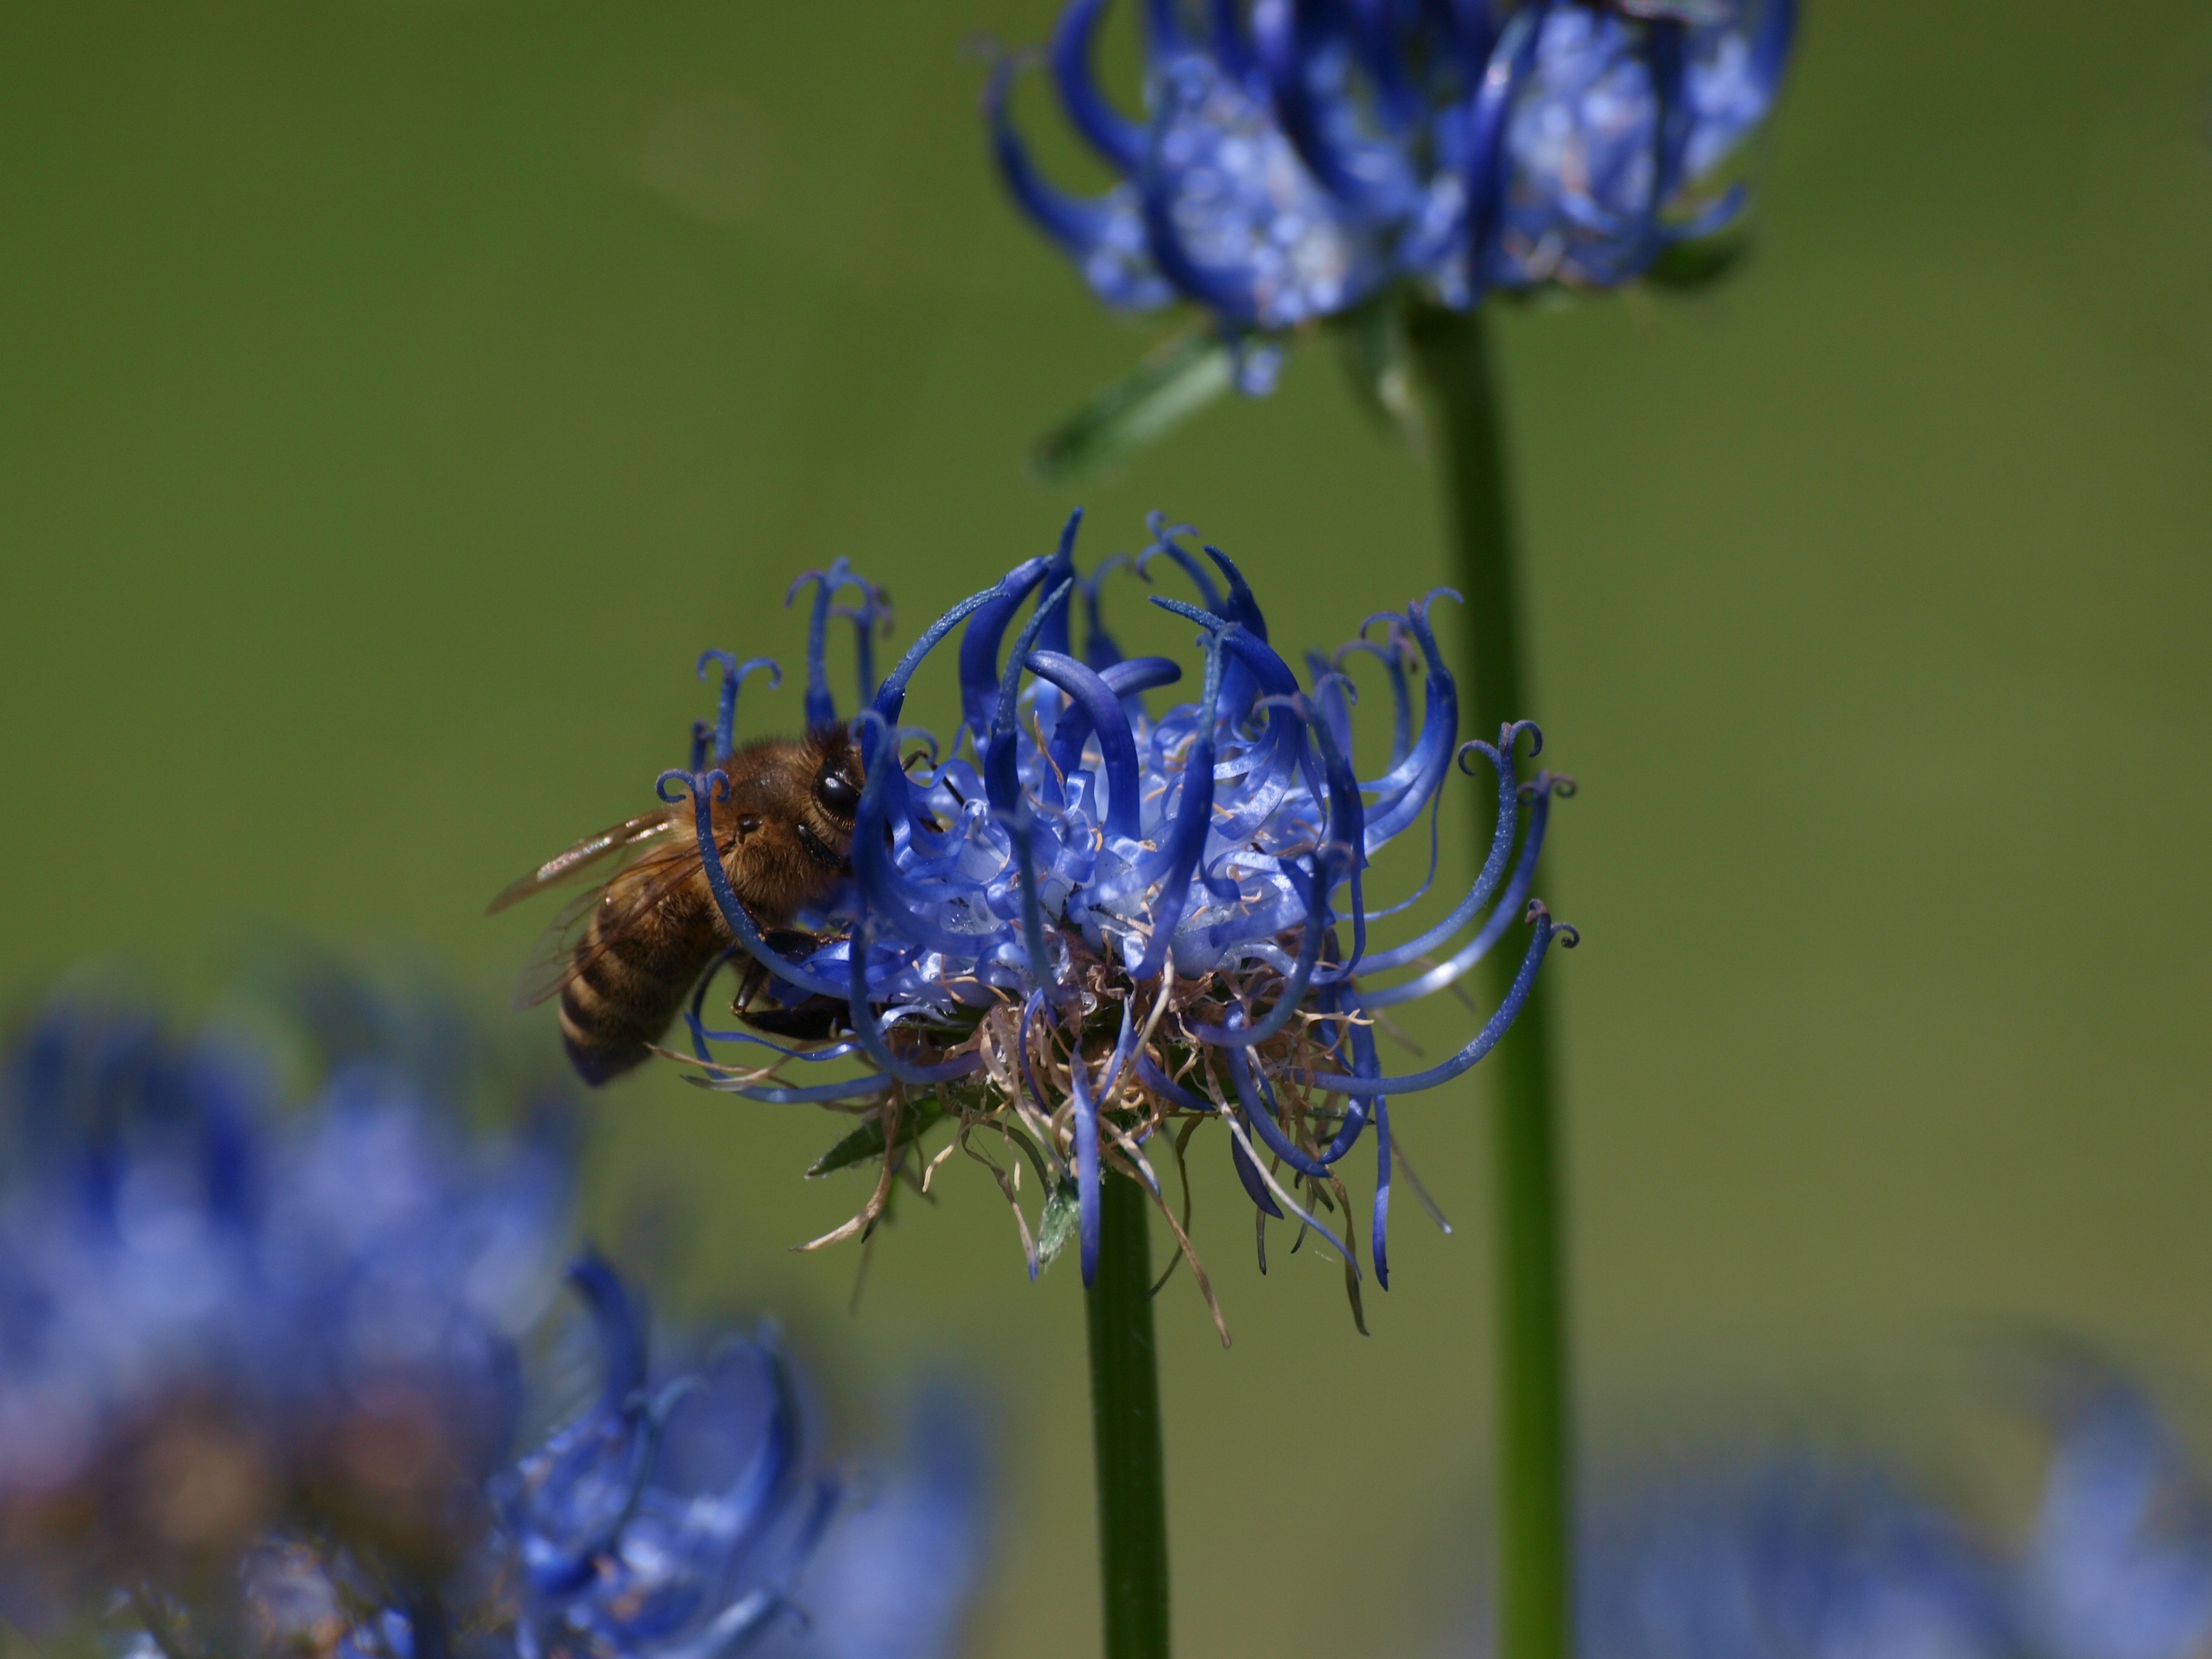
nature, blossom, plant, photography, flower, bloom, summer, pollen, pollination, insect, botany, flora, lavender, fauna, invertebrate, wildflower, close up, bee, nectar, macro photography, honey bee, devil's claw, plant stem, membrane winged insect